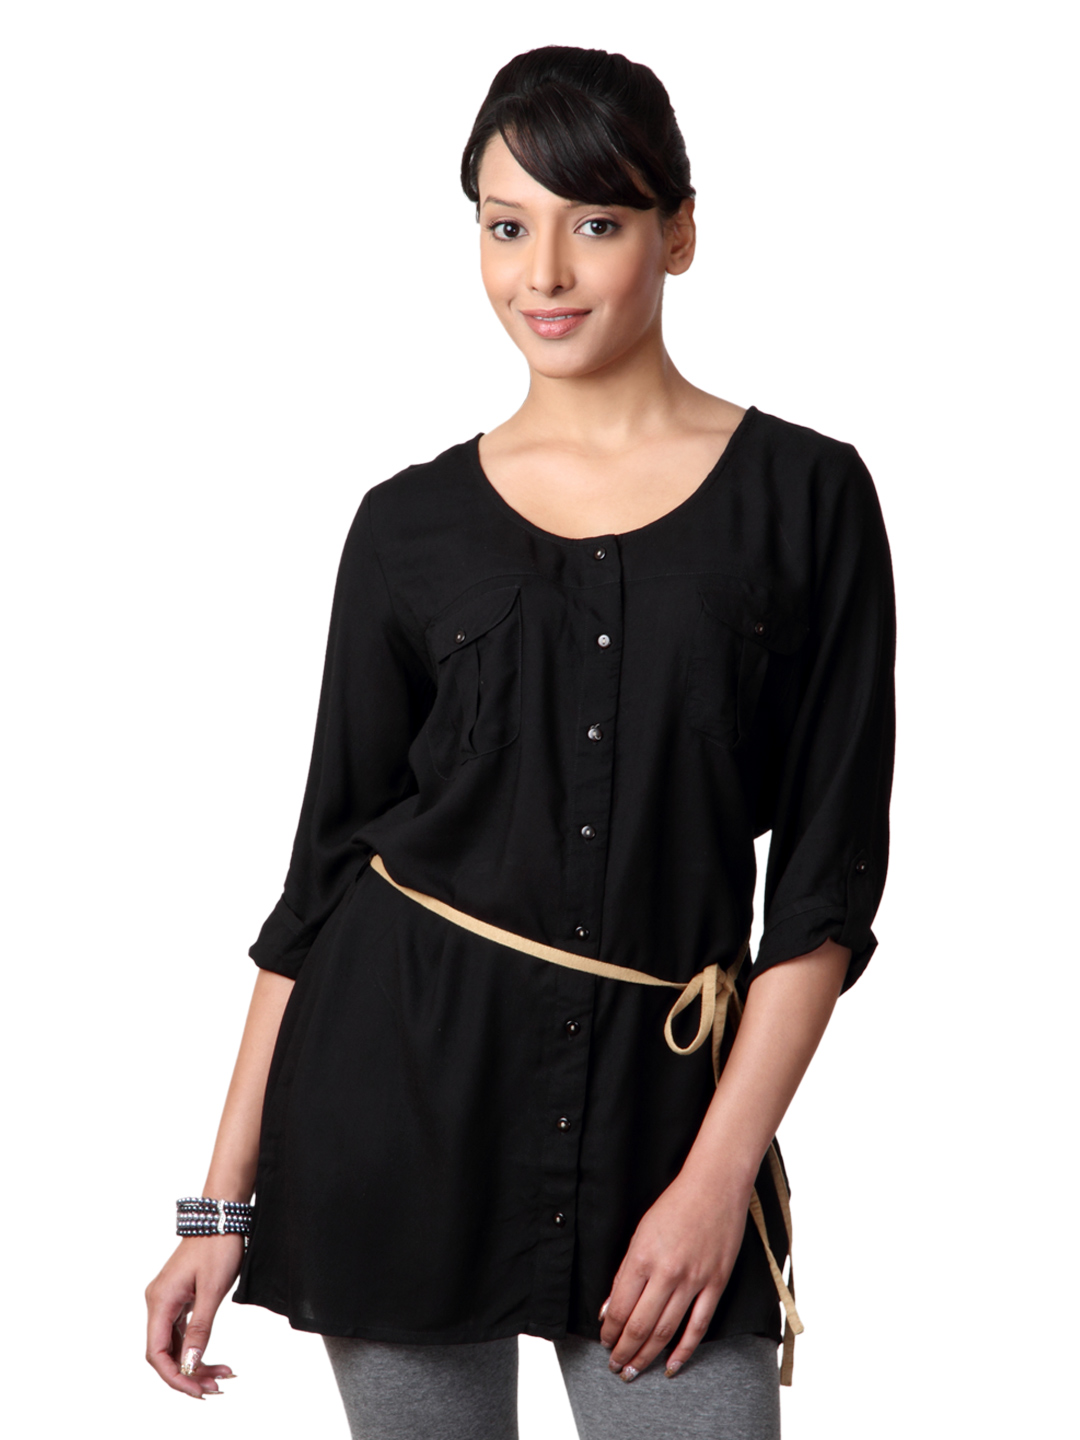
Femella Women Black Tunic
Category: Apparel / Topwear / Tunics
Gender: Women
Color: Black
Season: Summer 2012
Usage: Casual